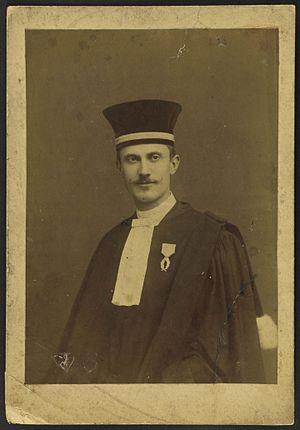
M. Jean-Auguste Brutails
Elie-Jean-Auguste Brutails est un historien, archiviste et paléographe français.